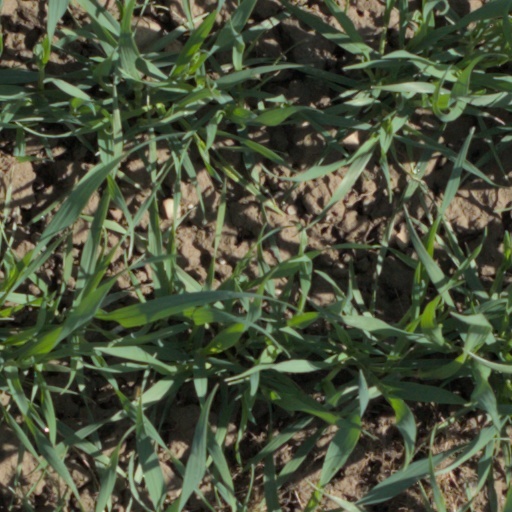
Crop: wheat